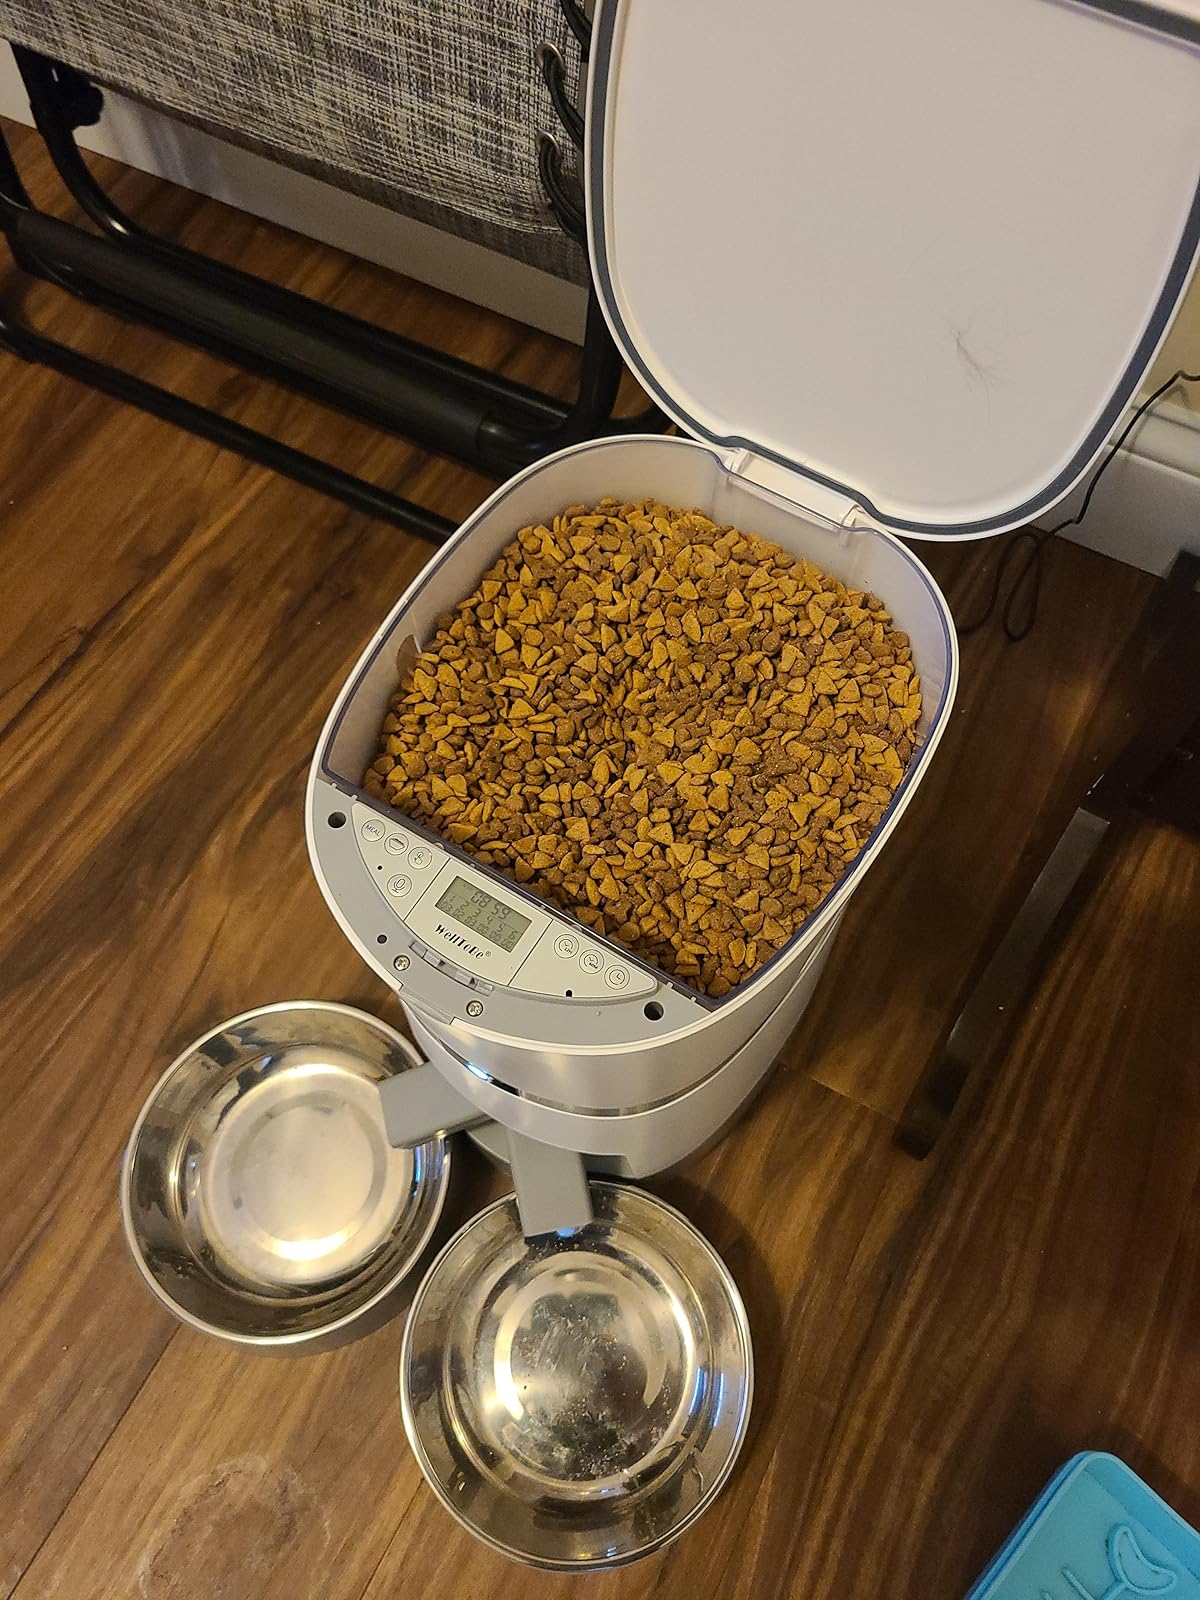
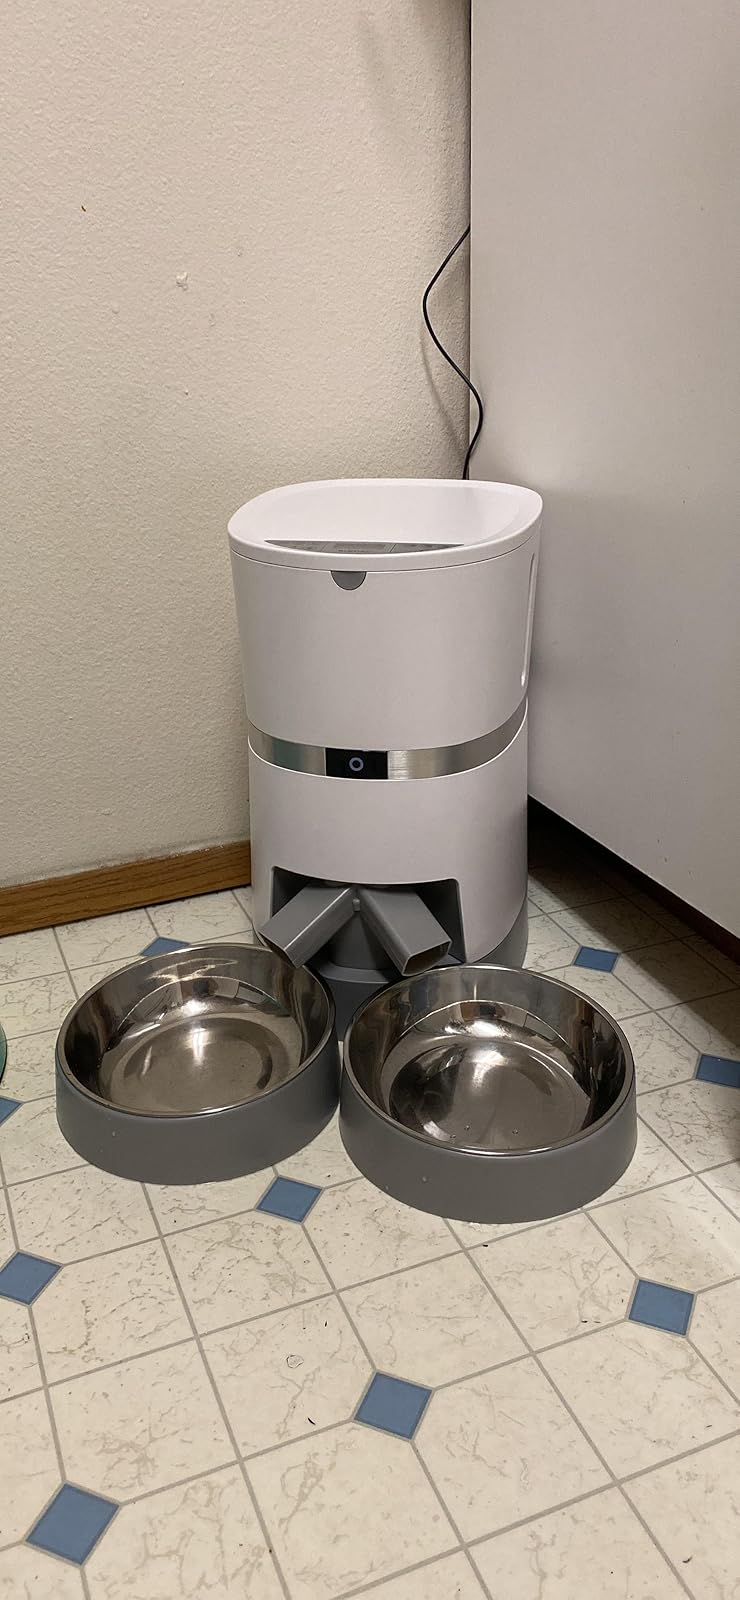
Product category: items_feeder
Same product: yes